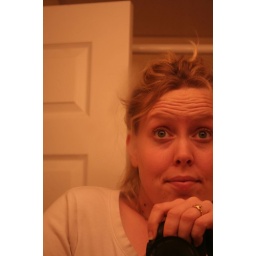
that I'm allowing these un-makeuped, bags under the eyes, really bad sleep-hair, dingy white shirt pictures onto the internet!